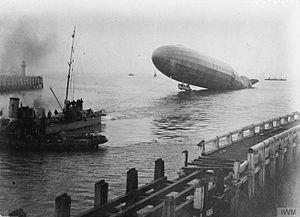
Le Dirigaeble Allemand Abattu - Ostende 10-8-1915